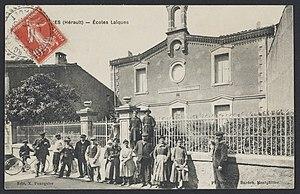
Vendargues. - Ecoles laïques
Vendargues est une commune française située dans le département de l'Hérault en région Occitanie. Le village est situé à l'est de Montpellier en direction de Lunel.